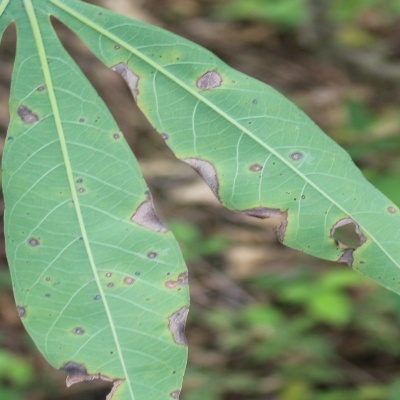
Crop: Cassava
Condition: brown spot